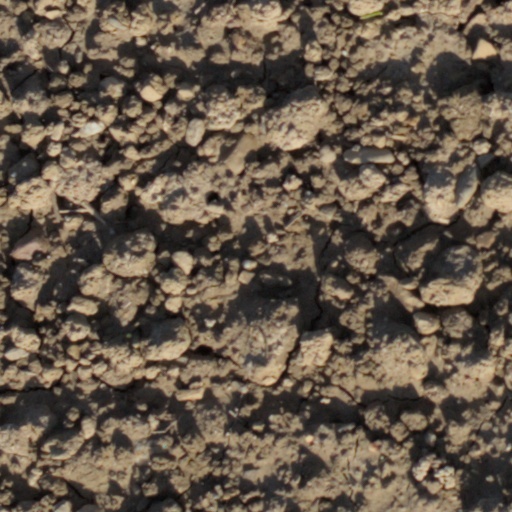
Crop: wheat